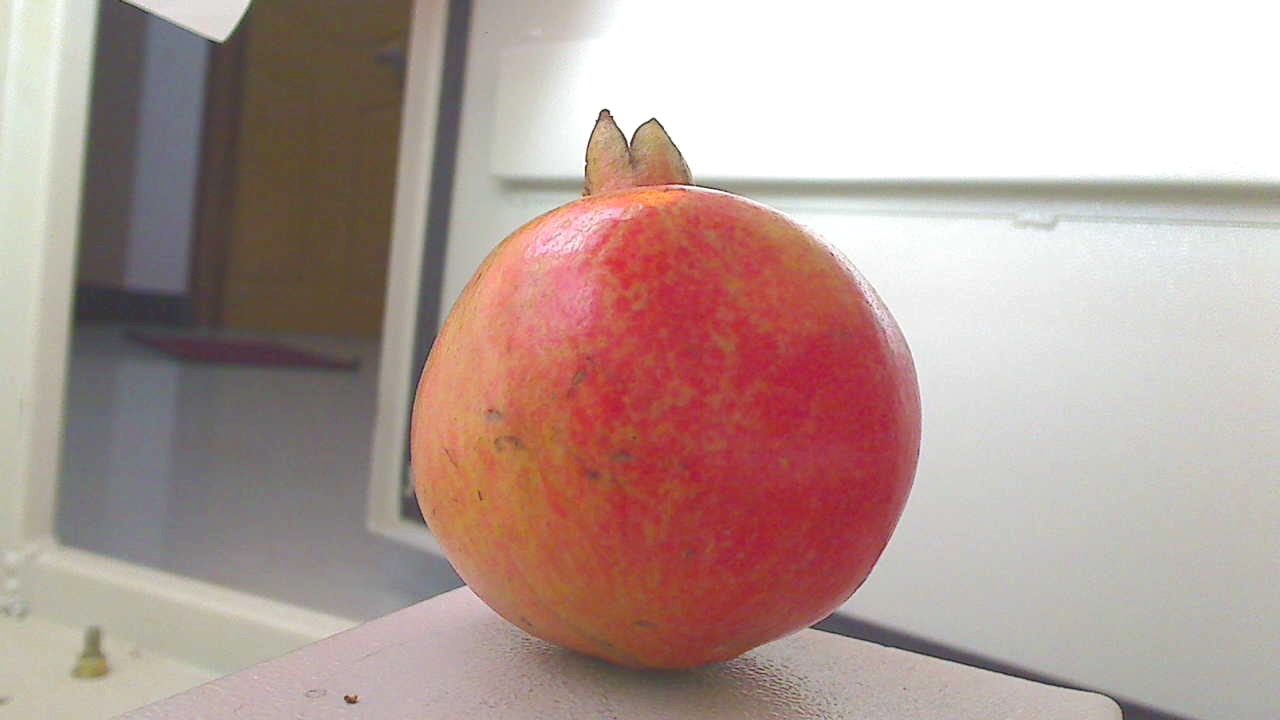
Grade: grade-3
Quality: quality-2